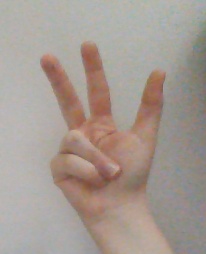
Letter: al